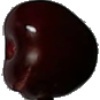
Label: Cherry 1